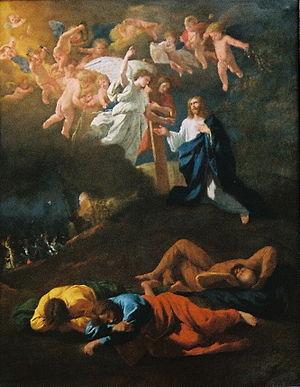
Cette page liste les peintures de Nicolas Poussin. Les attributions varient de manière notable d'un historien de l'art à l'autre. Jacques Thuillier, l'un des plus restrictifs, en compte, en 1994, 224 autographes sans contestations et 33 sur lesquels subsistent des doutes plus ou moins importants. Certaines attributions ont pu changer depuis. Par ailleurs, des redécouvertes de tableaux considérés comme perdus ont eu lieu. Cette liste ne pourra donc jamais être considérée comme exhaustive.